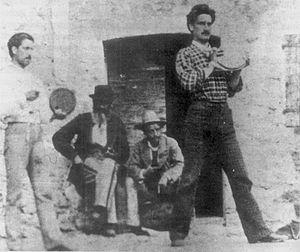
La ruzzola ou ruzzolone est un jeu de boules italien pratiqué en Émilie-Romagne, Toscane, Abruzzes, Marches, Ombrie, Latium et Calabre.